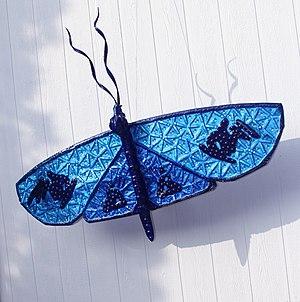
""Bucerius Palus Tinea"", une sculpture de planche de surf réincarnée créée au Brésil par l'artiste californienne Ithaka (Ithaka Darin Pappas) de la série Aliens Of AkahtiLândia 2015 Español: ""Bucerius Palus Tinea"", una escultura de tabla de surf reencarnada creada en Brasil por el artista californiano Ithaka (Ithaka Darin Pappas) de la serie Aliens Of AkahtiLândia 2015. हिन्दी: ""Bucerius Palus Tinea"" कैलिफ़ोर्निया के कलाकार इथाका डारिन पप्पस द्वारा ब्राज़ील में बनाई गई एक पुनर्जन्मित सर्फ़बोर्ड मूर्तिकला, जो कि अलेहतीलांडिया 2015 की श्रृंखला एलियंस से है। 日本語: 「Bucerius Palus Tinea」、カリフォルニアの芸術家Ithaka (Ithaka Darin Pappas)によってシリーズAliens OfAkahtiLândia2015からブラジルで生まれた生まれ変わったサーフボード彫刻。"